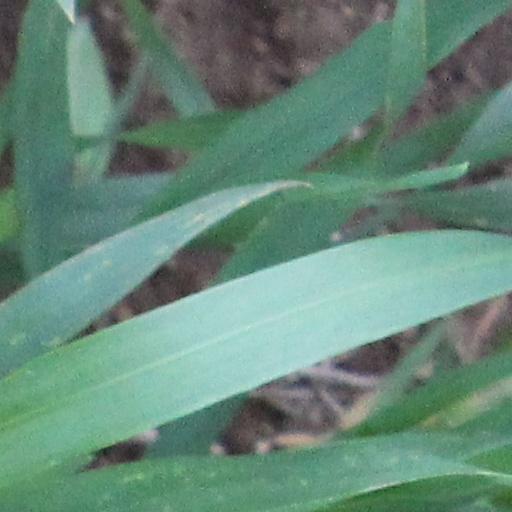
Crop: wheat